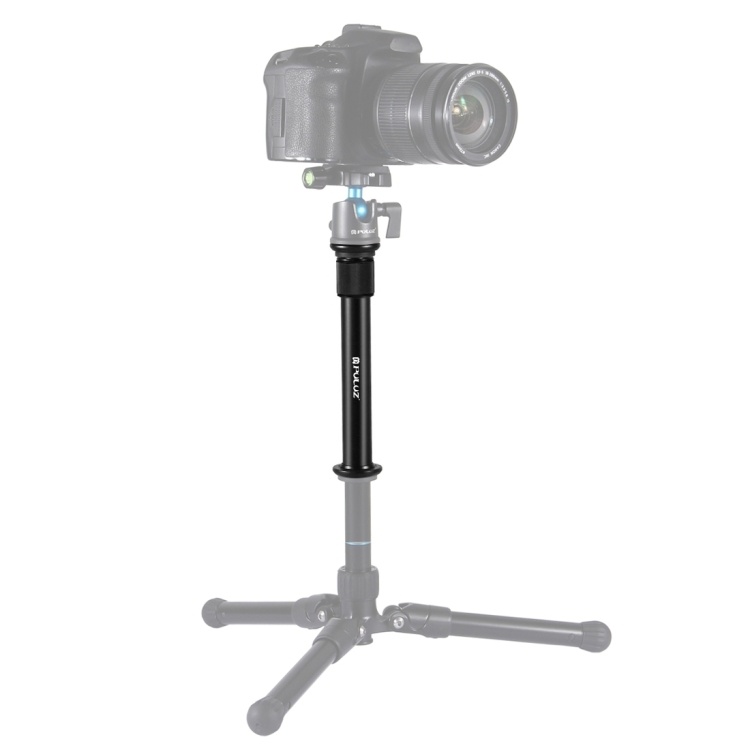
PULUZ Metal Handheld Adjustable Tripod Mount Monopod Extension Rod for DSLR & SLR Cameras
1. Made of quality materials and construction 2. The length can be adjusted from 18.7cm to 31cm 3. Adjustable extension to reach everywhere you need 4. Anti-slip hand grip for comfort and stability, lightweight and durable 5. With 3/8 inch screw mount on the bottom: can be mount on a tripod or stand Specification: General Compatible with Canon: PowerShot V1 , EOS R5 Mark II , EOS R8 , EOS R50 , EOS R6 Mark II , EOS R10 , EOS R7 , EOS R5 C , EOS R3 , EOS 250D , EOS M50 Mark II , EOS R6 , EOS M50 , PowerShot G7 X Mark III , EOS R5 , EOS Rebel T8i (EOS 850D) , EOS-1D X Mark III , EOS M200 , EOS 90D , EOS M6 Mark II , PowerShot G5 X Mark II , EOS RP , EOS 200D II , EOS 4000D , EOS R , PowerShot SX740 HS , EOS 2000D , EOS 1500D , EOS 3000D , EOS M100 , EOS 6D Mark II , EOS 200D , PowerShot SX730 HS , EOS 77D , 800D , PowerShot G9 X Mark II , EOS M6 , EOS M5 , EOS 5D Mark IV , EOS-1D X Mark II , PowerShot G7 X Mark II , 1300D , PowerShot SX720 HS , EOS 1D X Mark Ⅱ , G7 X Mark II , EOS 80D , IXUS 285 HS , G9 X , EOS M10 , G5 X , PowerShot G3X , EOS 5DS R , EOS 5DS , IXUS 275 HS , EOS M3 , EOS 760D , EOS 750D , 1200D , PowerShot SX60 , EOS 7D Mark II , IXUS 265 HS , G16 , PowerShot SX510 , IXUS 132 , PowerShot A3100 , EOS 5D Nikon: Z5II , Z50 II , Z6III , Z 8 , Z 9 , Zfc , Z6 II , Z7 II , D780 , Z 5 , D6 , Z50 , Z 7 , Z 6 , Coolpix P1000 , D3500 , D850 , KeyMission 360 , KeyMission 170 , KeyMission 80 , D7500 , D5600 , D3400 , Coolpix A100 , D5 , D500 , Coolpix P900s , 1 J5 , D7200 , D810A , D5500 , D750 , D810 , 1 J4 , D4S , D610 , D5300 , Coolpix S3500 , Coolpix S2700 , Coolpix S2600 , Coolpix L25 , Coolpix S3300 , Coolpix S3200 , D4 , Coolpix L110 , Coolpix S220 , D300S , D3x , D3 OLYMPUS: E-M10 MARK IV , E-M1 Mark III , E-M5 MARK III , E-M10 Mark III , E-M1 Mark II , PEN E-PL8 , E-M5 Mark II , E-M10 Mark II , E-PL7 , E-M10 , VG-165 , E-M1 , E-PL6 , E-P5 , TG-2 iHS , E-PL5 , XZ-2 , VG-160 , D-745 , VG-130 , U7050 , VG-120 Panasonic: LUMIX ZS99 / TZ99 , LUMIX S9 , Lumix DC-S5 IIX , LUMIX DC-S5 II , Lumix DC-GH5M2 , Lumix DC-S5 , Lumix DC-S5K , Lumix DC-S1M , Lumix DC-S1H , Lumix DC-S1 , Lumix DC-G90 , Lumix DC-S1RM , Lumix DC-S1R , Lumix DC-GF10 , Lumix DC-G9 , Lumix DC-ZS70 , LUMIX GH5 (DC-GH5) , Lumix DMC-GX8 , Lumix DMC-G7 , Lumix GH4H (DMC-GH4H) , LUMIX LX100 (DMC-LX100) , Lumix GH4 (DMC-GH4) , DMC-FZ1000 , Lumix GH3H (DMC-GH3H) , Lumix DMC-LF1 , Lumix DMC-GF6 , Lumix DMC-F5 , Lumix DMC-ZS9 , Lumix DMC-TZ18 FUJIFILM: instax WIDE Evo , X-M5 , X-S20 , GFX100S II , instax Mini 99 , GFX 100II , GFX 50SII , instax mini 12 , X-T5 , instax mini Evo , X-T30 II , GFX50S II , instax Mini Liplay , instax Mini 40 , GFX100S , X-E4 , instax Mini 7+ , X-T4 , instax SQUARE SQ1 , Instax Mini 11 , X-T200 , X-Pro3 , X-A7 , GFX100 , FinePix XP140 , X-T30 , GFX 50R , Instax SQUARE SQ20 , X-H1 , X-A20 , X-A5 , X-E3 , X100F , X-T20 , GFX 50S , FinePix XP120 , X-A10 , X-T2 , X-A3 , X-Pro 2 , X-E2S , X70 , X-T10 , X30 , FinePix JZ500 , FinePix JZ505 , FinePix JZ305 , FinePix JZ300 , FinePix JZ200 , FinePix JZ100 , FinePix JZ110 Sony: Cinema Line FX2 (ILME-FX2B) , ZV-E10 II (ZV-E10M2) , Alpha 9 III （ILCE9M3） , Alpha 7CR (ILCE-7CR) , Alpha 7C II (ILCE-A7CM2) , Alpha 6700 (ILCE-6700) , Alpha 7R V (ILCE-7RM5) , ZV-1F , Alpha A7 IV , ZV-E10 , FX3 , Alpha 1 , Alpha 7C / a7C / ILCE-7C , ZV-1 , Alpha 7S III (ILCE-7SM3) , A7R IV , Alpha 9 II (ILCE-9M2) , Alpha 6100 (ILCE-6100) , Alpha 6100 / A6100 , Alpha 6600 / A6600 (ILCE-6600) , RX100 VII , RX100 VI , DSC-RX100M6 , A7 III (ILCE-7M3) , ILCE-7RM3 (A7RIII) , ILCE-9 (A9) , ILCA-99M2 (A99 II) , DSC-RX100M5 (RX100 V) , HDR-PJ790E , DSC-RX10M3 (RX10 III) , DSC-HX400 , DSC-HX60 , DSC-RX100M4 (RX100 IV) , HDR-PJ760E , FDR-X3000 , A6300 (ILCE-6300) , ILCE-6500 (A6500) , DSC-RX1RM2 (RX1R II) , ILCE-7SM2 (A7SII) , DSC-RX10M2 (RX10 II) , ILCE-7RM2 (A7RII) , DSC-HX90 , DSC-WX500 , ILCE-QX1 , ILCE-5100 (A5100) , DSC-W800 , ILCA-77M2 (A77 II) , DSC-RX100M3 (RX100 III) , PMW-EX280 , ILCE-7S (A7S) , DSC-W810 , DSC-W710 , PMW-EX260 , DSC-WX150 , DSC-HX7 , DSC-W210 , DSC-W320 , Cyber-shot DSC-S950 Samsung: NX300 , DV180F , NX500 , NX1 , WB2014F , NX3000 , EK-GC200 , EK-GC110 , EK-GC100 , NX1000 , PL120 Kodak: EKTAR H35 , Pixpro FZ55 , K8000 , C195 , EyeCamera 4.1 , M52 , M22 , C1530 , EasyShare Z1275 Leica: Q2 Monochrom , M10 Monochrom Leitz Wetzlar , M10-P Edition Safari , M10 Monochrom , M10-P White , D-LUX (Typ 109) , Q2 , M10-P (ASC 100 Edition) , M10-P , M10 , TL (Typ 701) , Q , M-P , X-U (Typ 113) , M (Typ 262) , S , M-A (Typ 127) , C , M , M9 Material Metal Socket Size 3/8 inch Product Size 18.7*4*4cm Weight 116g Package Weight One Package Weight 0.16kgs / 0.36lb One Package Size 24cm * 6.5cm * 4.5cm / 9.45inch * 2.56inch * 1.77inch Qty per Carton 100 Carton Weight 17.48kgs / 38.54lb Carton Size 42cm * 35cm * 47cm / 16.54inch * 13.78inch * 18.5inch Loading Container 20GP: 385 cartons * 100 pcs = 38500 pcs 40HQ: 896 cartons * 100 pcs = 89600 pcs
Brand: GarSupply
Category: Cameras & Optics > Camera & Optic Accessories > Tripods & Monopods > Monopods